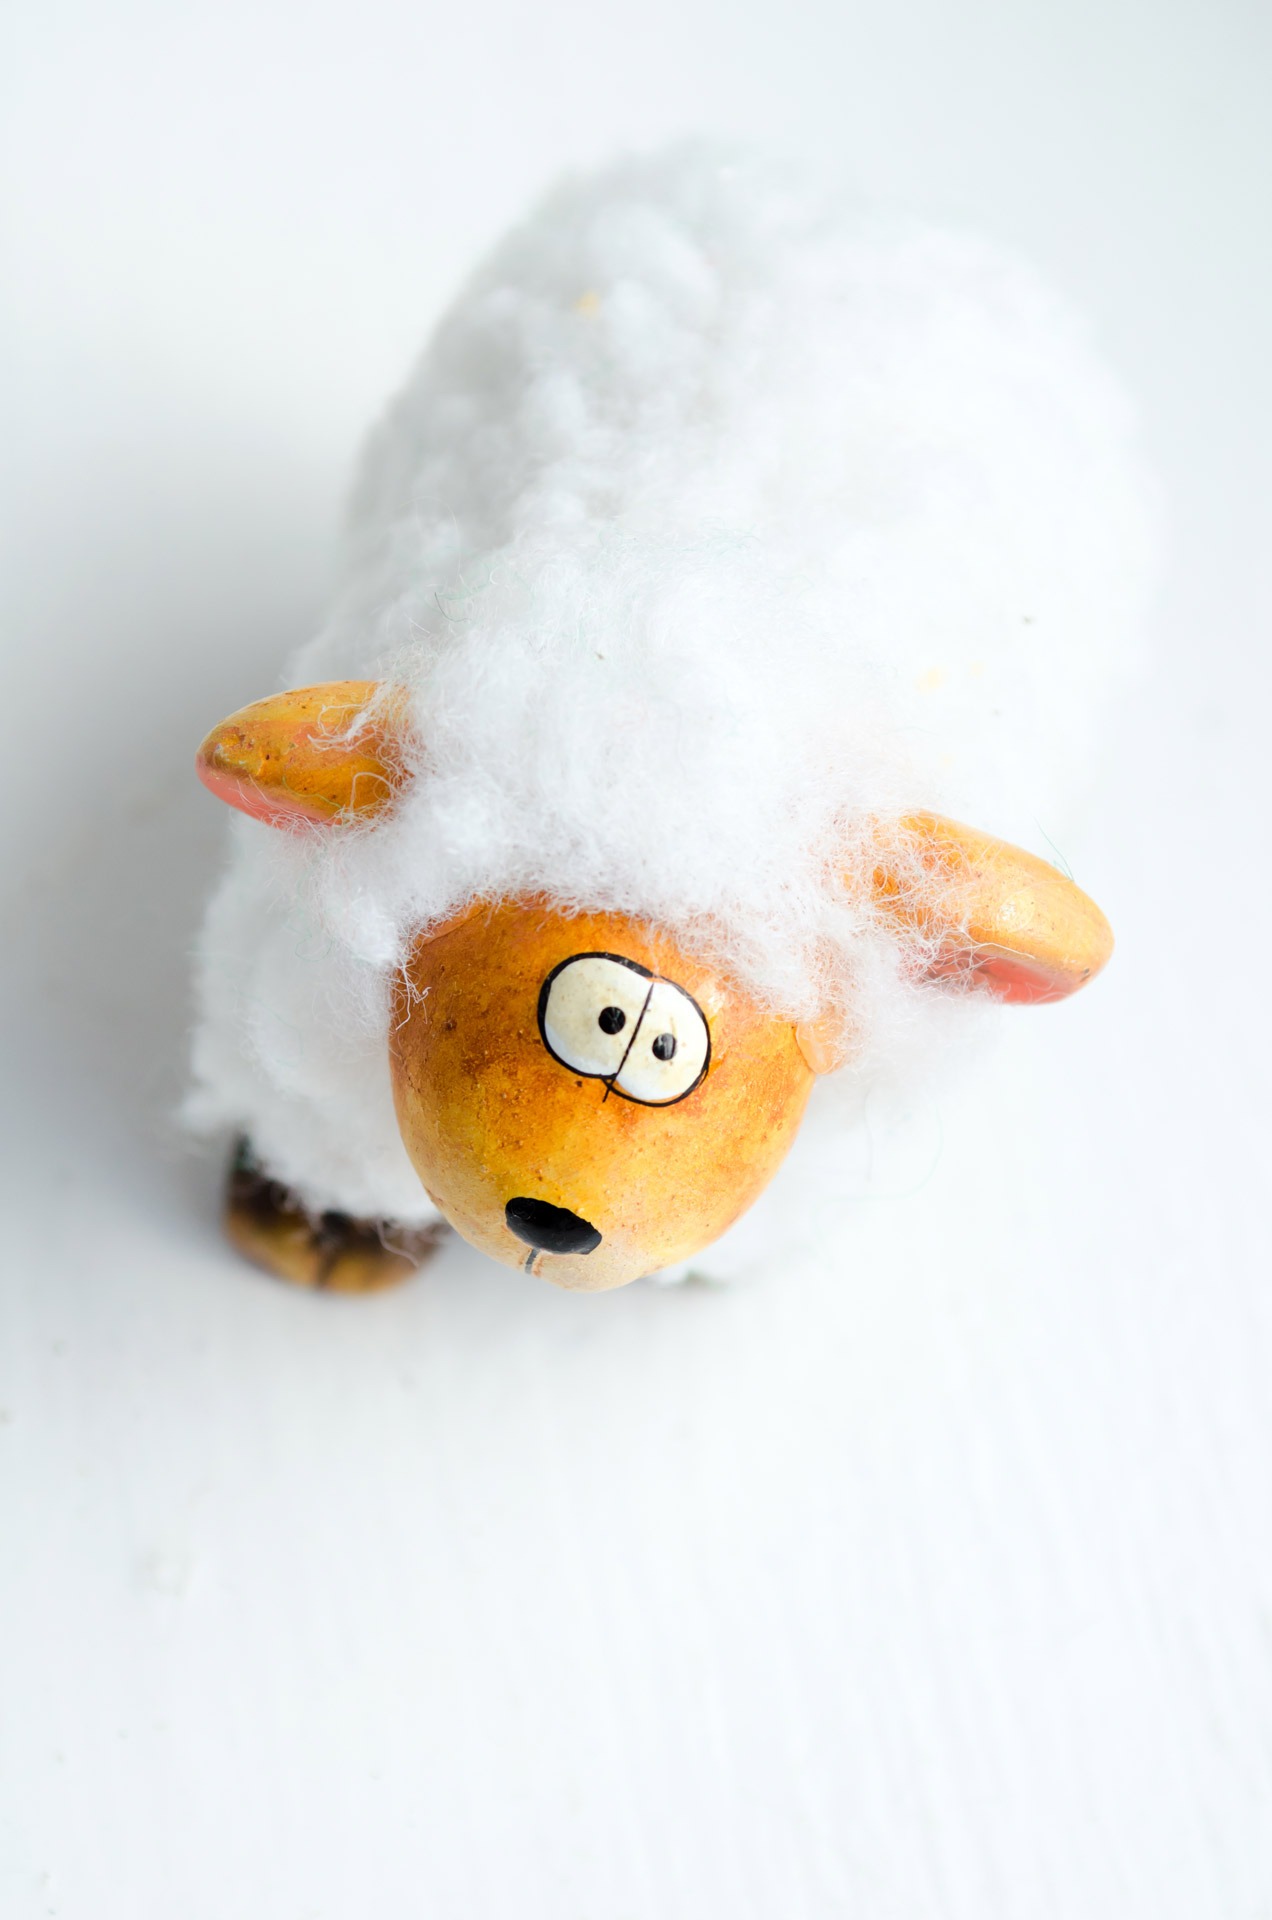
hand, white, decoration, shop, sheep, small, holiday, toy, wool, material, textile, fun, background, plush, easter, ceramics, off, stuffed toy